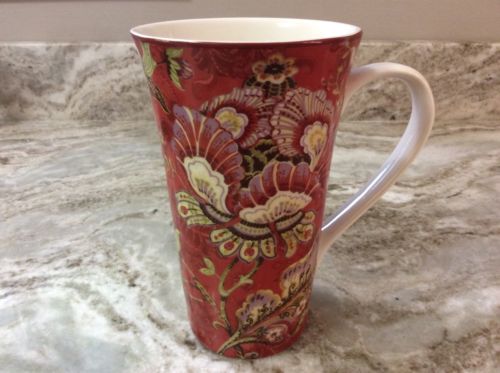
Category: mug